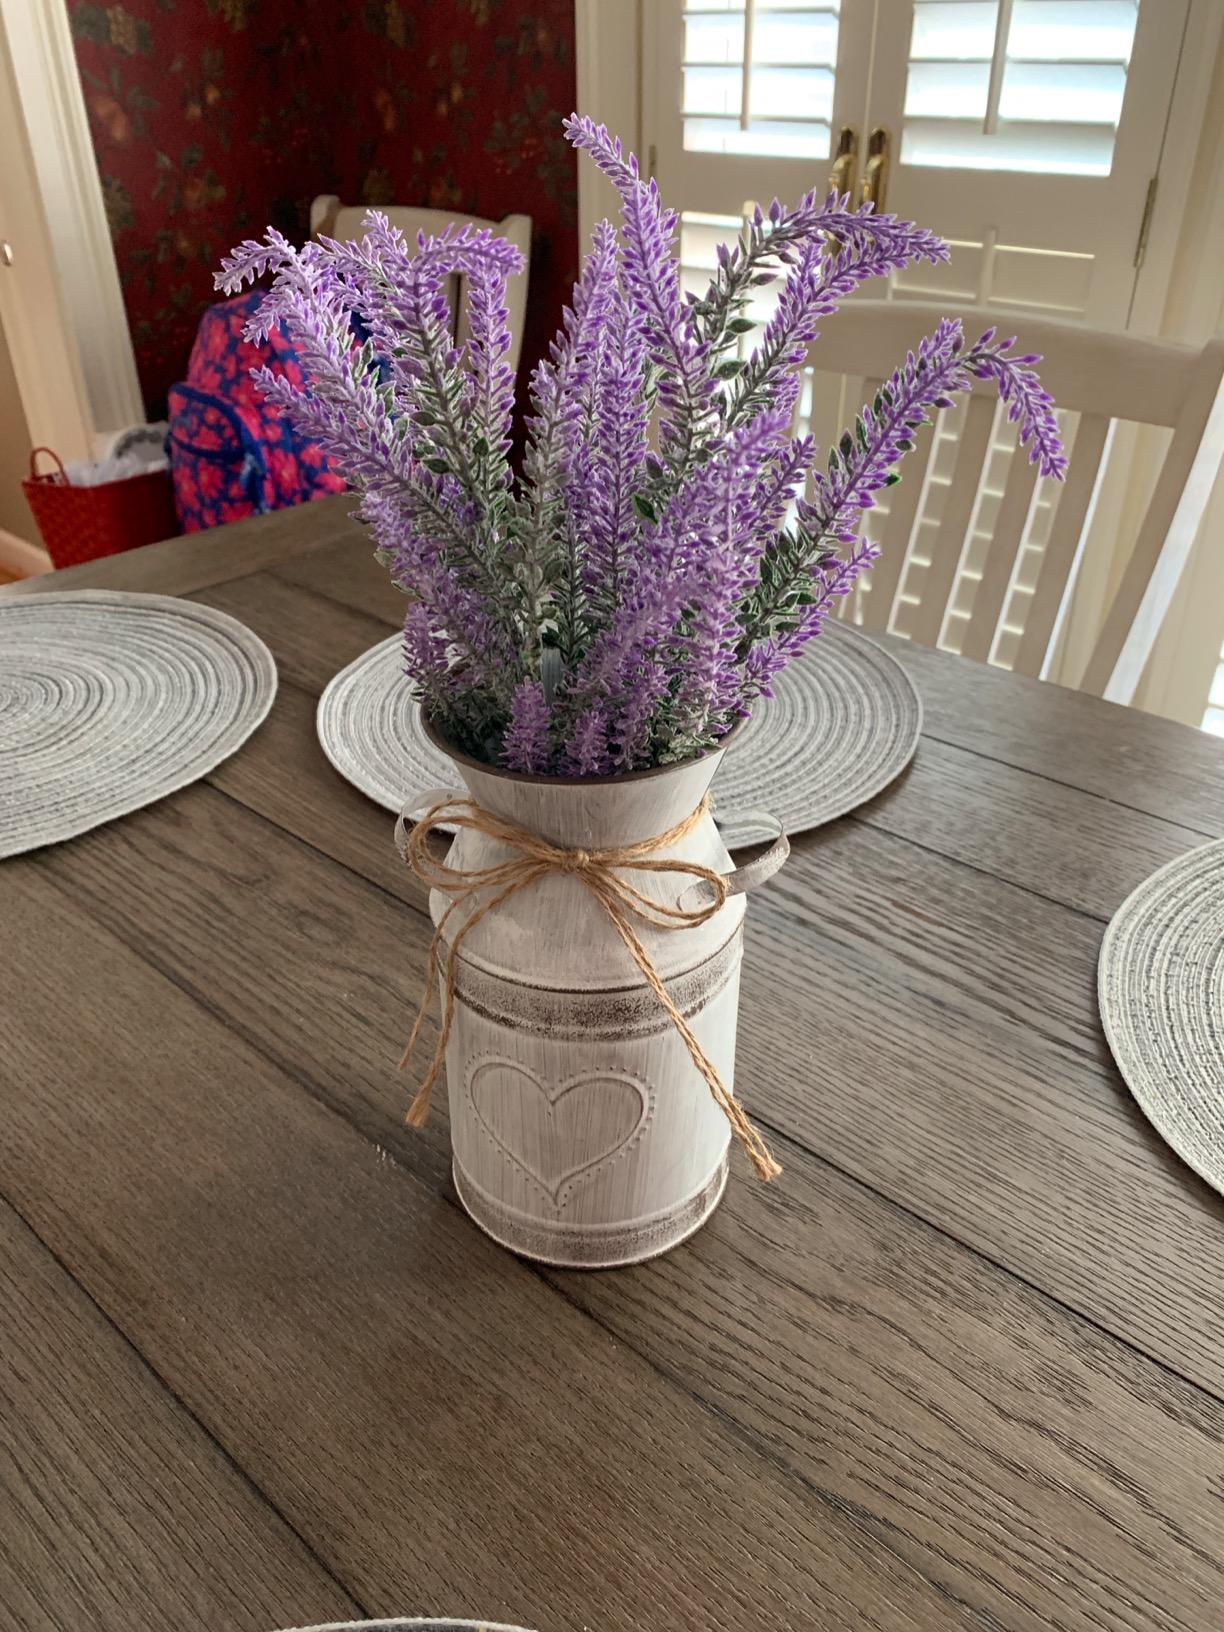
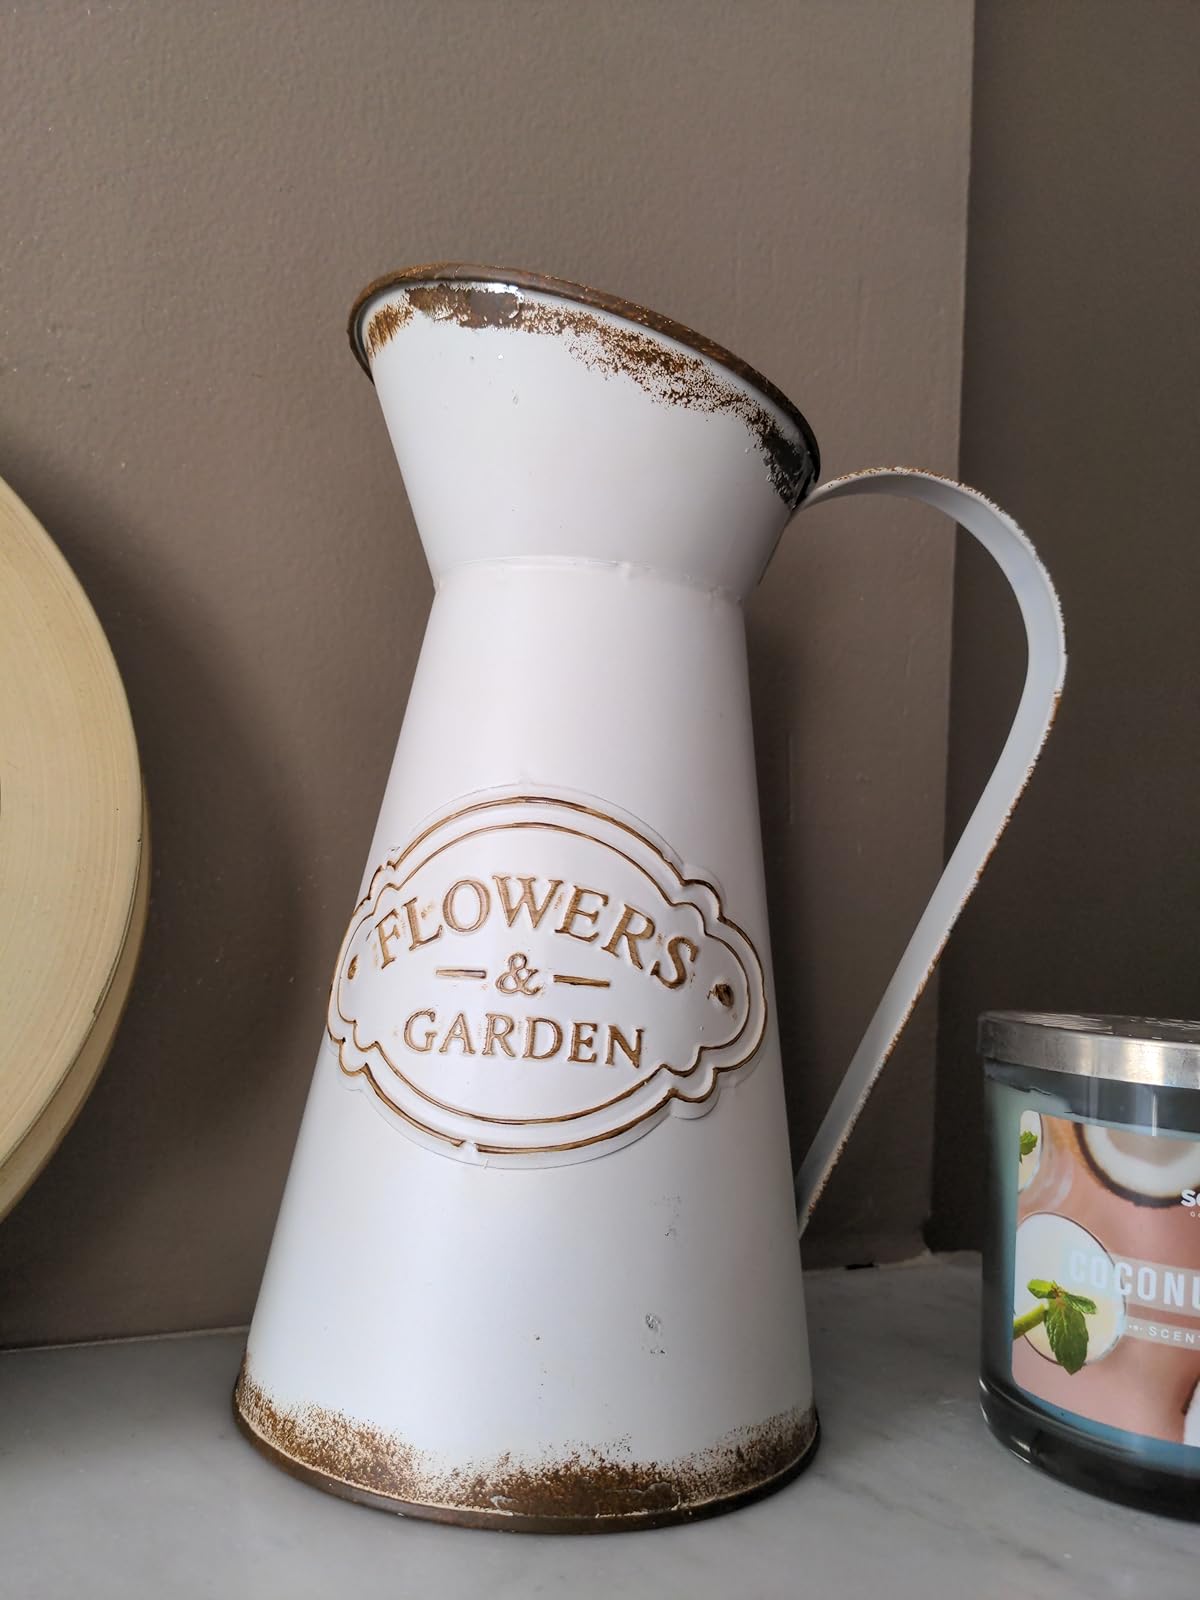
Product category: vase
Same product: no